Sinorice Moss

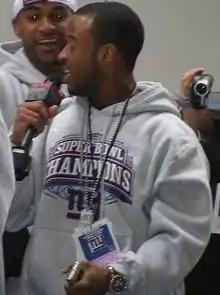
Moss at the New York Giants' Super Bowl parade in 2008

Sinorice Travonce Moss (born December 28, 1983) is an American former professional football player who was a wide receiver in the National Football League (NFL) and Canadian Football League (CFL). He was selected by the New York Giants in the second round of the 2006 NFL draft. He also played in the CFL for the Saskatchewan Roughriders. Moss played college football at the University of Miami.